Levidi

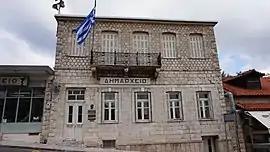
Town hall of Levidi

Levidi is a small town and a former municipality in Arcadia, Peloponnese, Greece. Since the 2011 local government reform it is part of the municipality Tripoli, of which it is a municipal unit. The municipal unit has an area of 312.641 km. The town is situated on the northeastern slope of the Mainalo mountains, at about 850 m elevation. Levidi is 9 km northwest of Kapsas, 10 km east of Vytina, 12 km southwest of Kandila and 20 km northwest of Tripoli. It is at the junction of the Greek National Road 74 (Tripoli–Pyrgos) and the Greek National Road 66 (Levidi - Nemea).